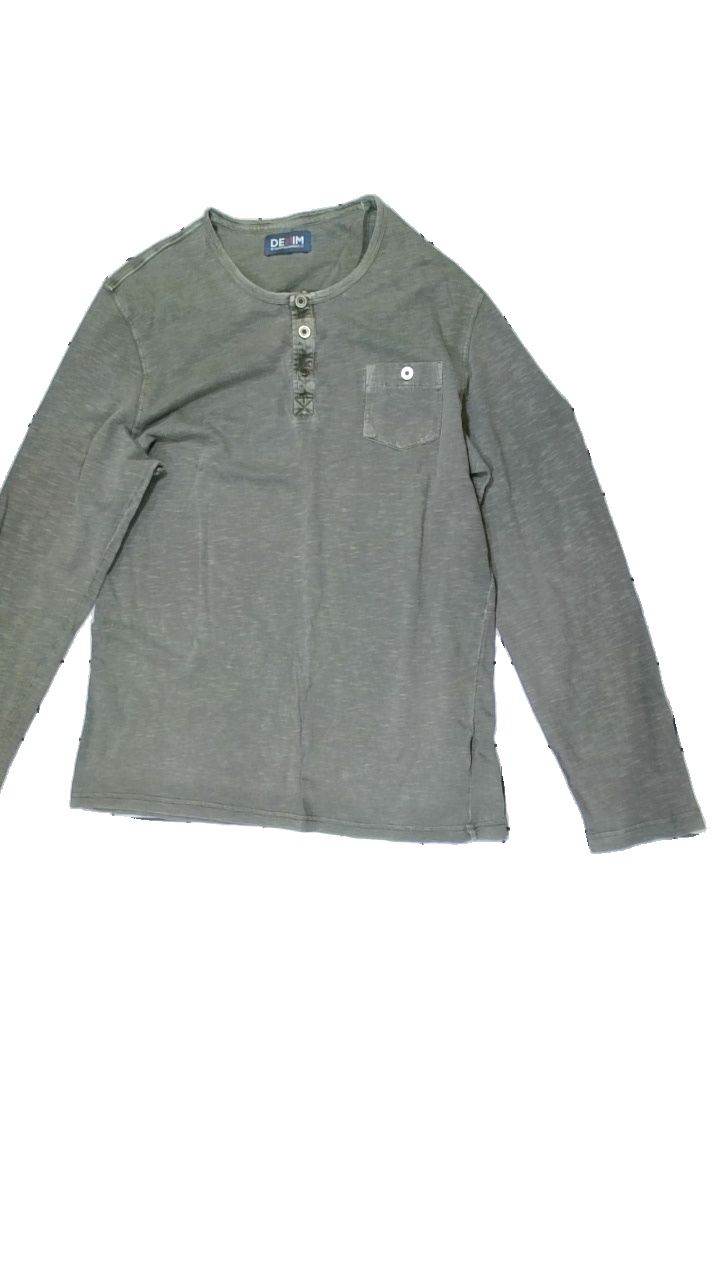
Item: Top (Men)
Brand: Hamton Republic (kappahl)
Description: Green longsleeve
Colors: Green
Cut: Regular
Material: unknown
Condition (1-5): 2
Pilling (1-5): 5
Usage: Reuse
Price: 100-150